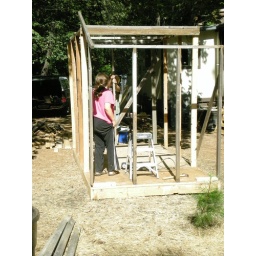
From the south. M is standing in the nest box to be.